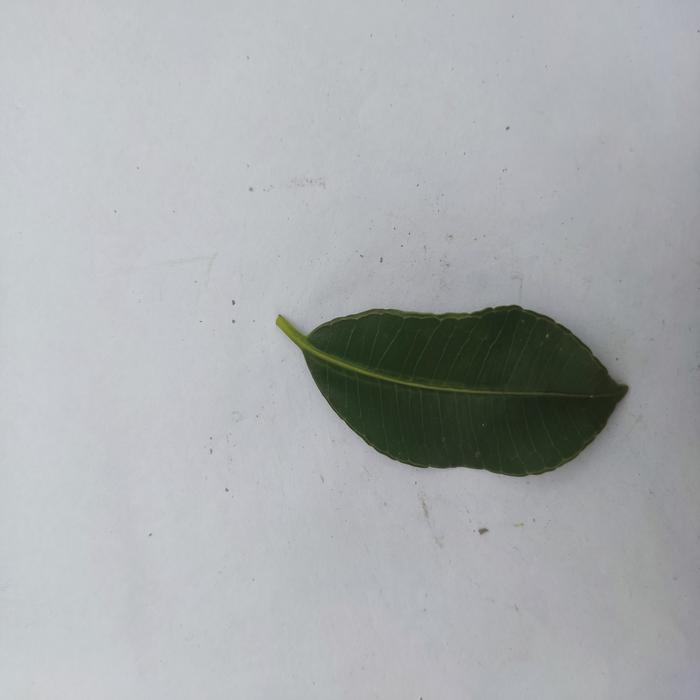
Crop: Hog Plum
Leaf condition: Heathy_Leaf